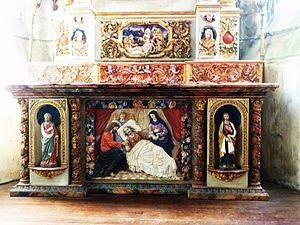
Saint-Thégonnec, ossuaire, autel, la mort de saint Joseph
Joseph est un personnage juif qui apparaît pour la première fois dans l'Évangile selon Matthieu et dans l'Évangile selon Luc : il s'agit de passages sans doute ajoutés ultérieurement et appelés les évangiles de l'enfance de Jésus. Joseph apparaît aussi dans un texte plus tardif, le Protévangile de Jacques, composé au milieu du IIᵉ siècle ; cette version est incompatible par certains aspects avec celle des évangiles canoniques.